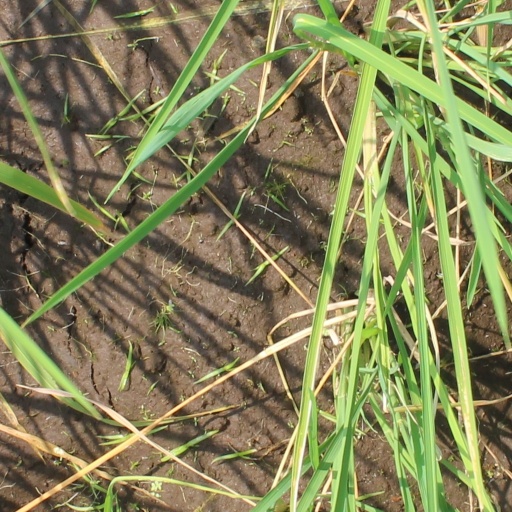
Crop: rice